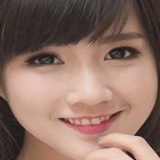
diễn viên Kiều Trinh Xíu